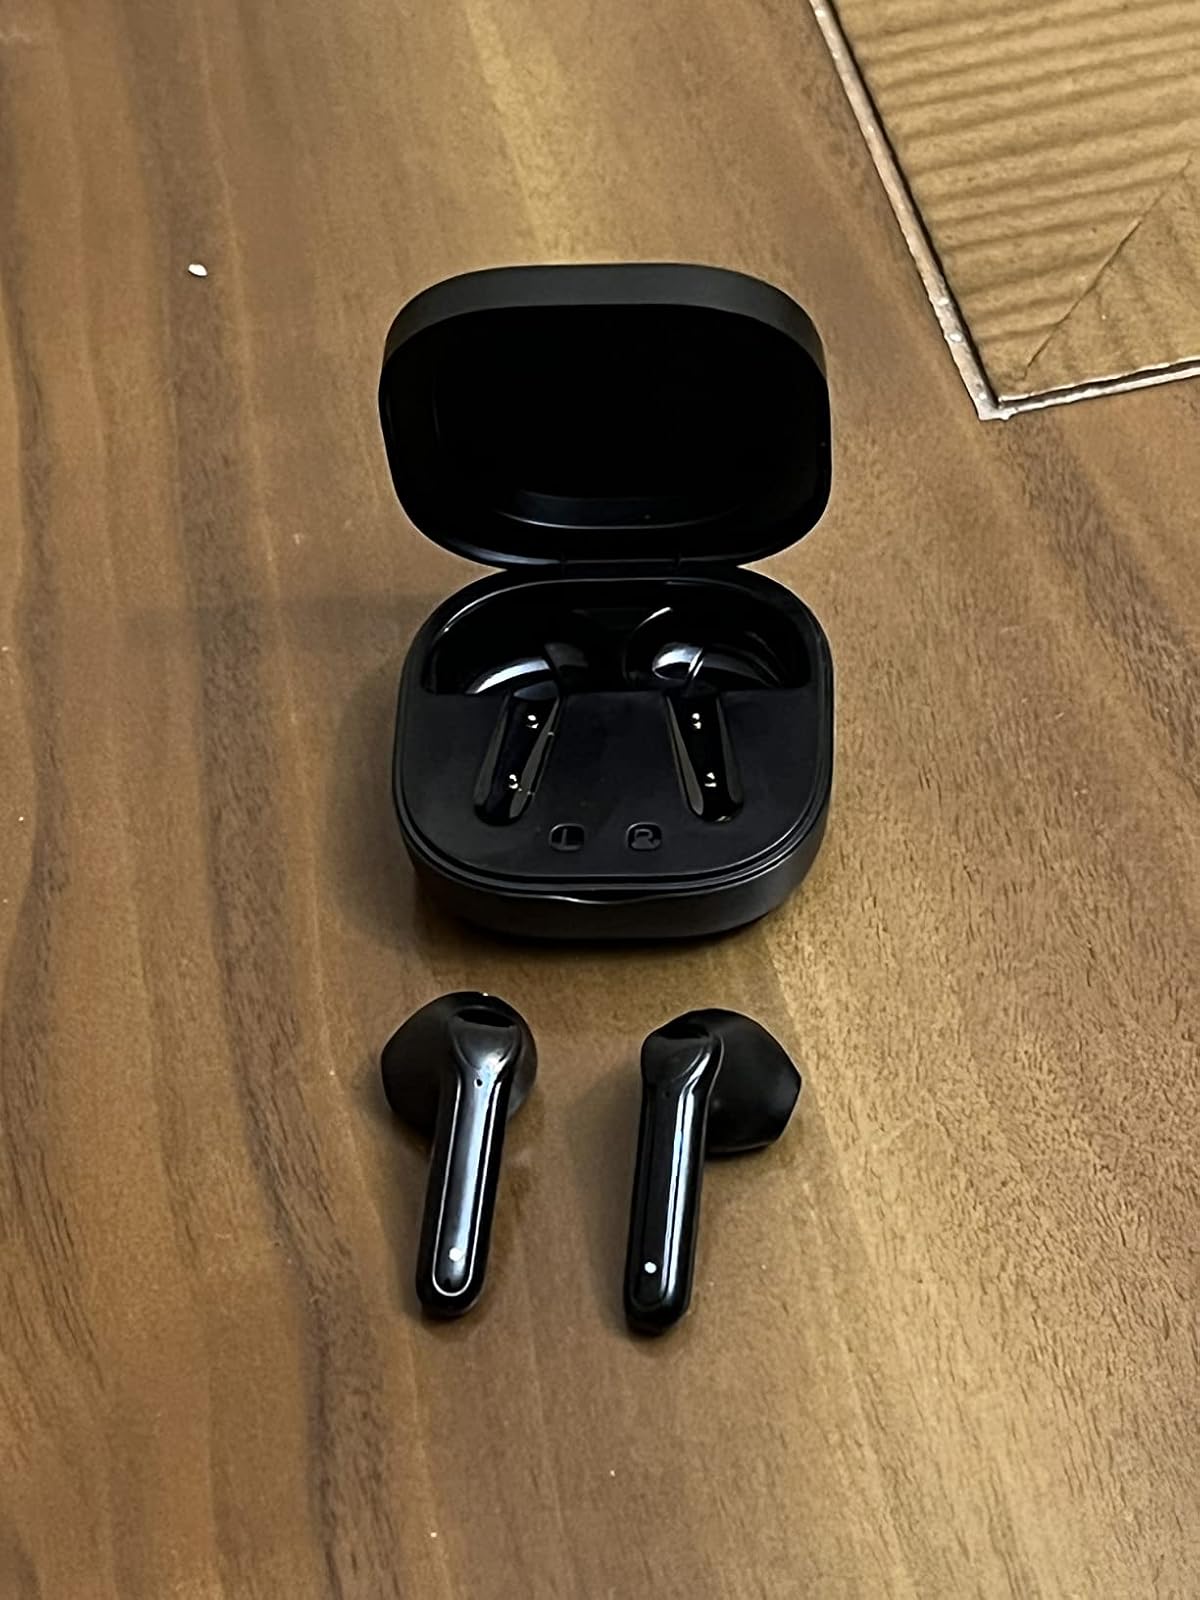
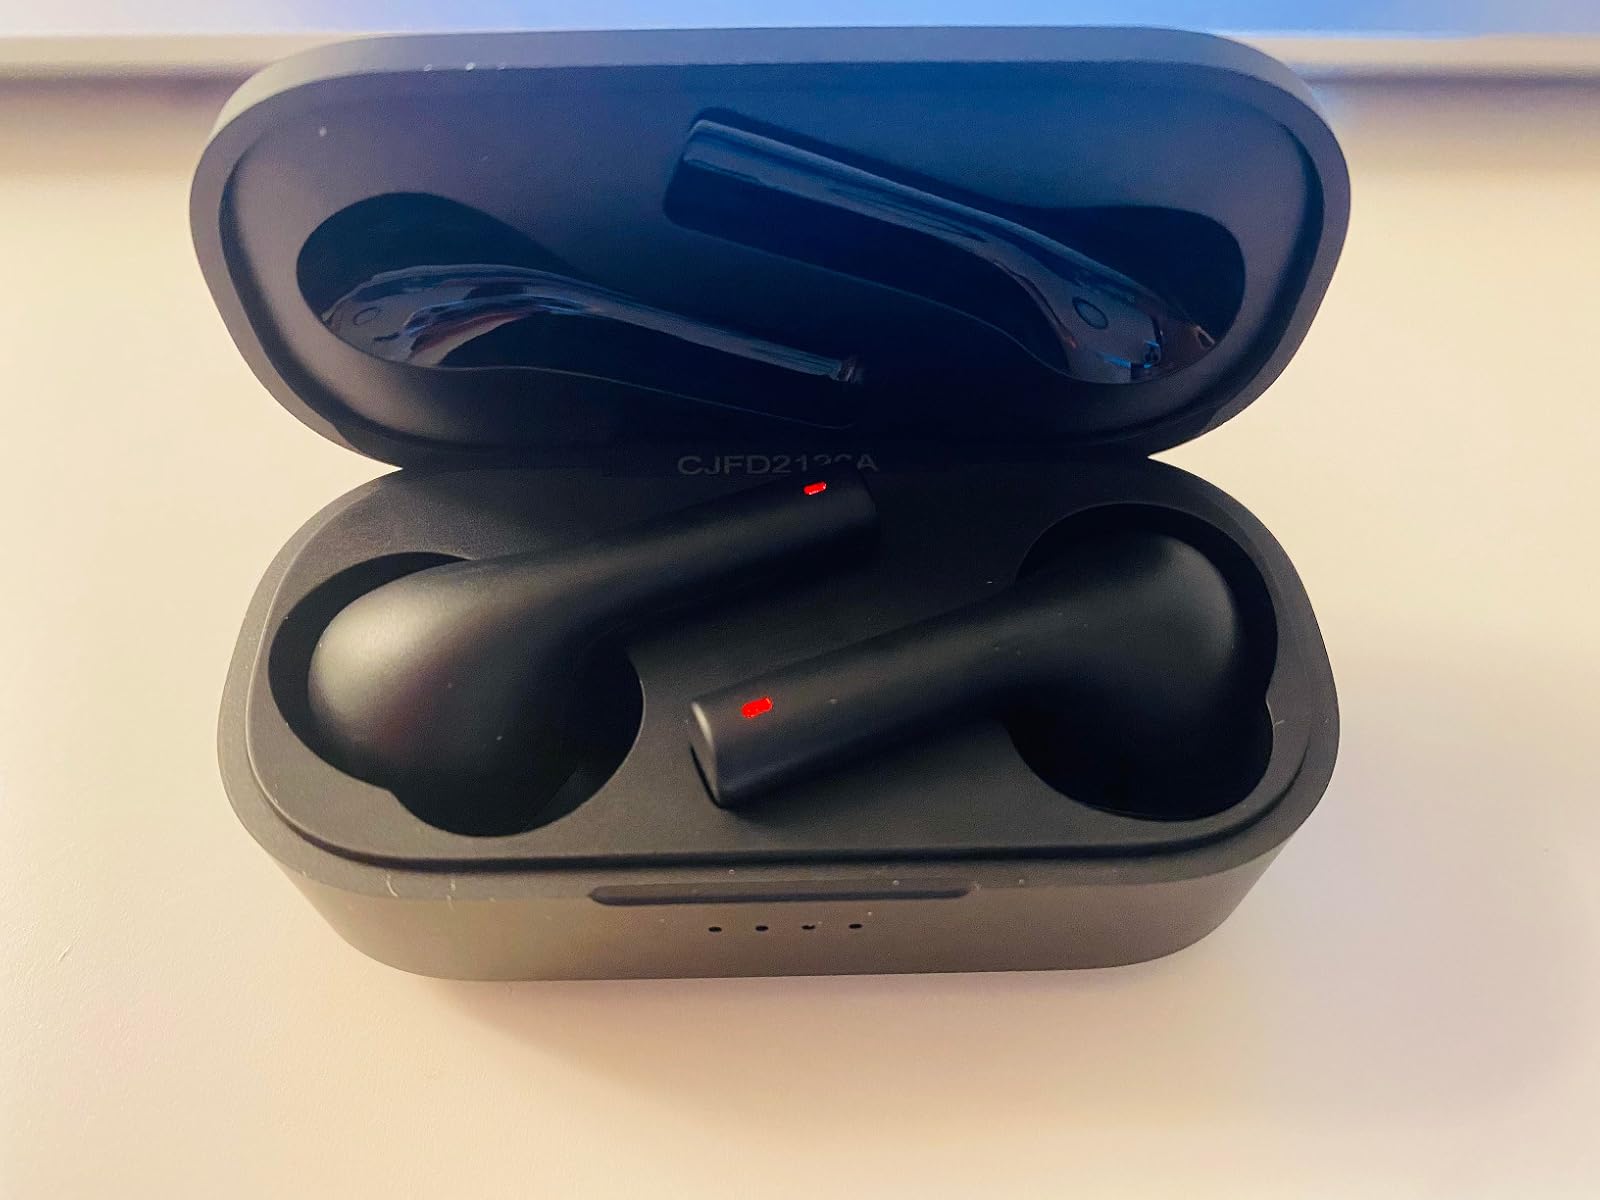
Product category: earbuds
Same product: no